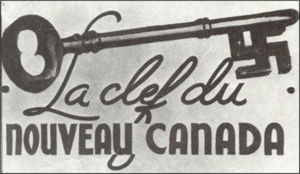
Une carte postale utilisée par l'organisation d'Adrien Arcand
Adrien Arcand, né le 3 octobre 1899 à Montréal, mort le 1ᵉʳ août 1967, est un journaliste et homme politique canadien catholique, antisémite, proche du fascisme et du national-socialisme, fédéraliste centralisateur et anglophile. Il a fondé en 1934 le Parti national social chrétien, puis a joué un rôle dirigeant dans d'autres mouvements politiques d'extrême droite jusqu'à sa mort en 1967.